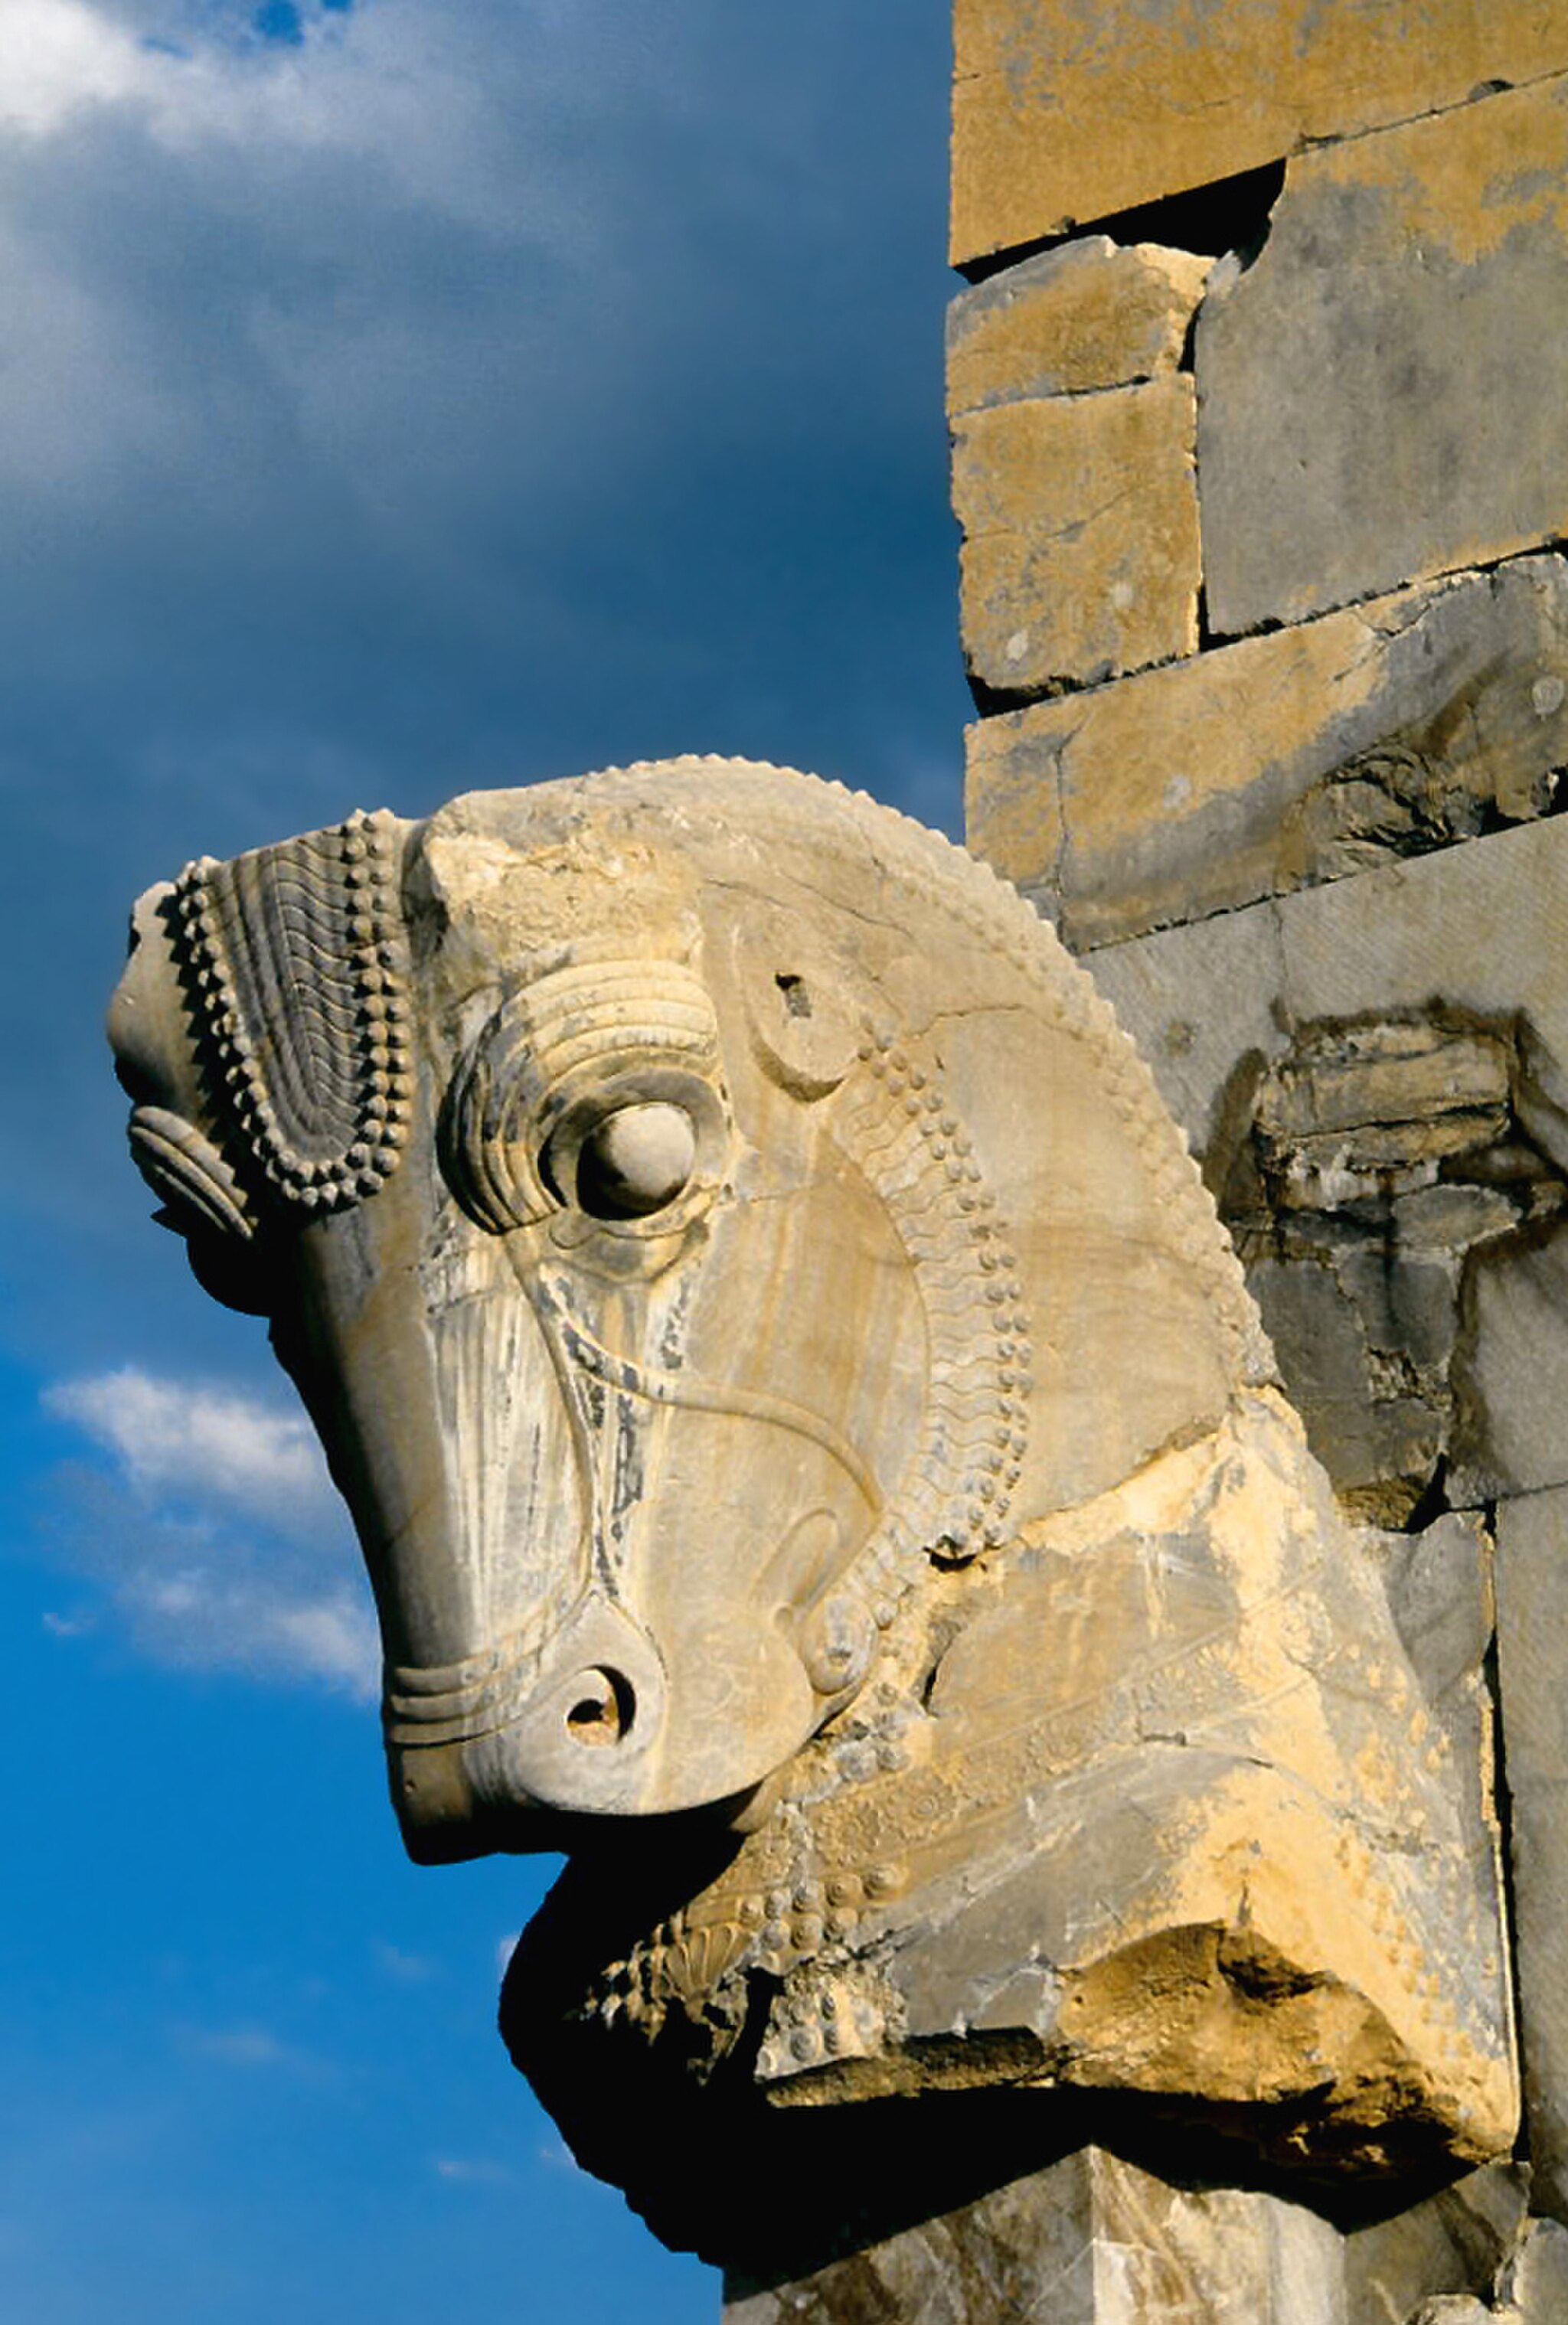
Title: Persépolis (2000) 32
Description: Bull head in the north face of the Hall of the Hundred Columns; Persepolis Fars, Iran
Date: 2000-04
Categories: Self-published work, April 2000 in Iran, Photographs by LBM1948, 2000 in Persepolis, Bull statue in the northern facade, Hall of hundred columns